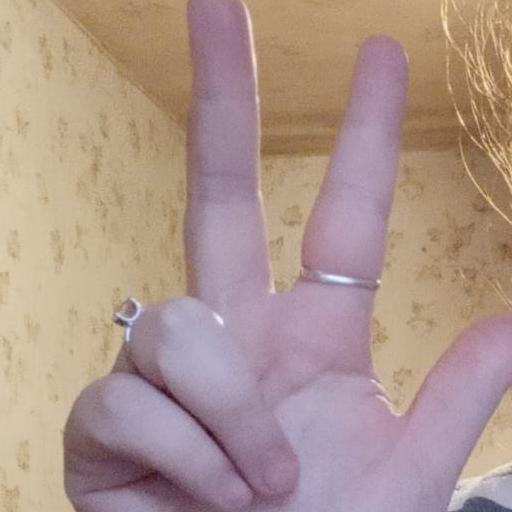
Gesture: three2